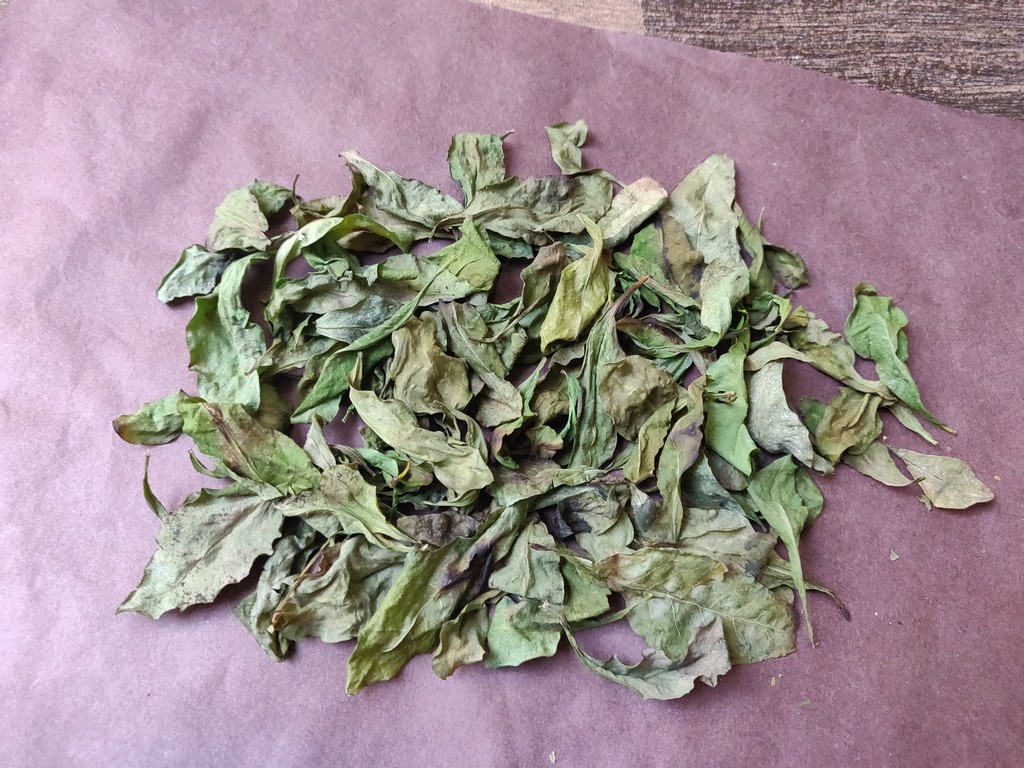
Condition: Dried
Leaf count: multiple
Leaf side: unknown